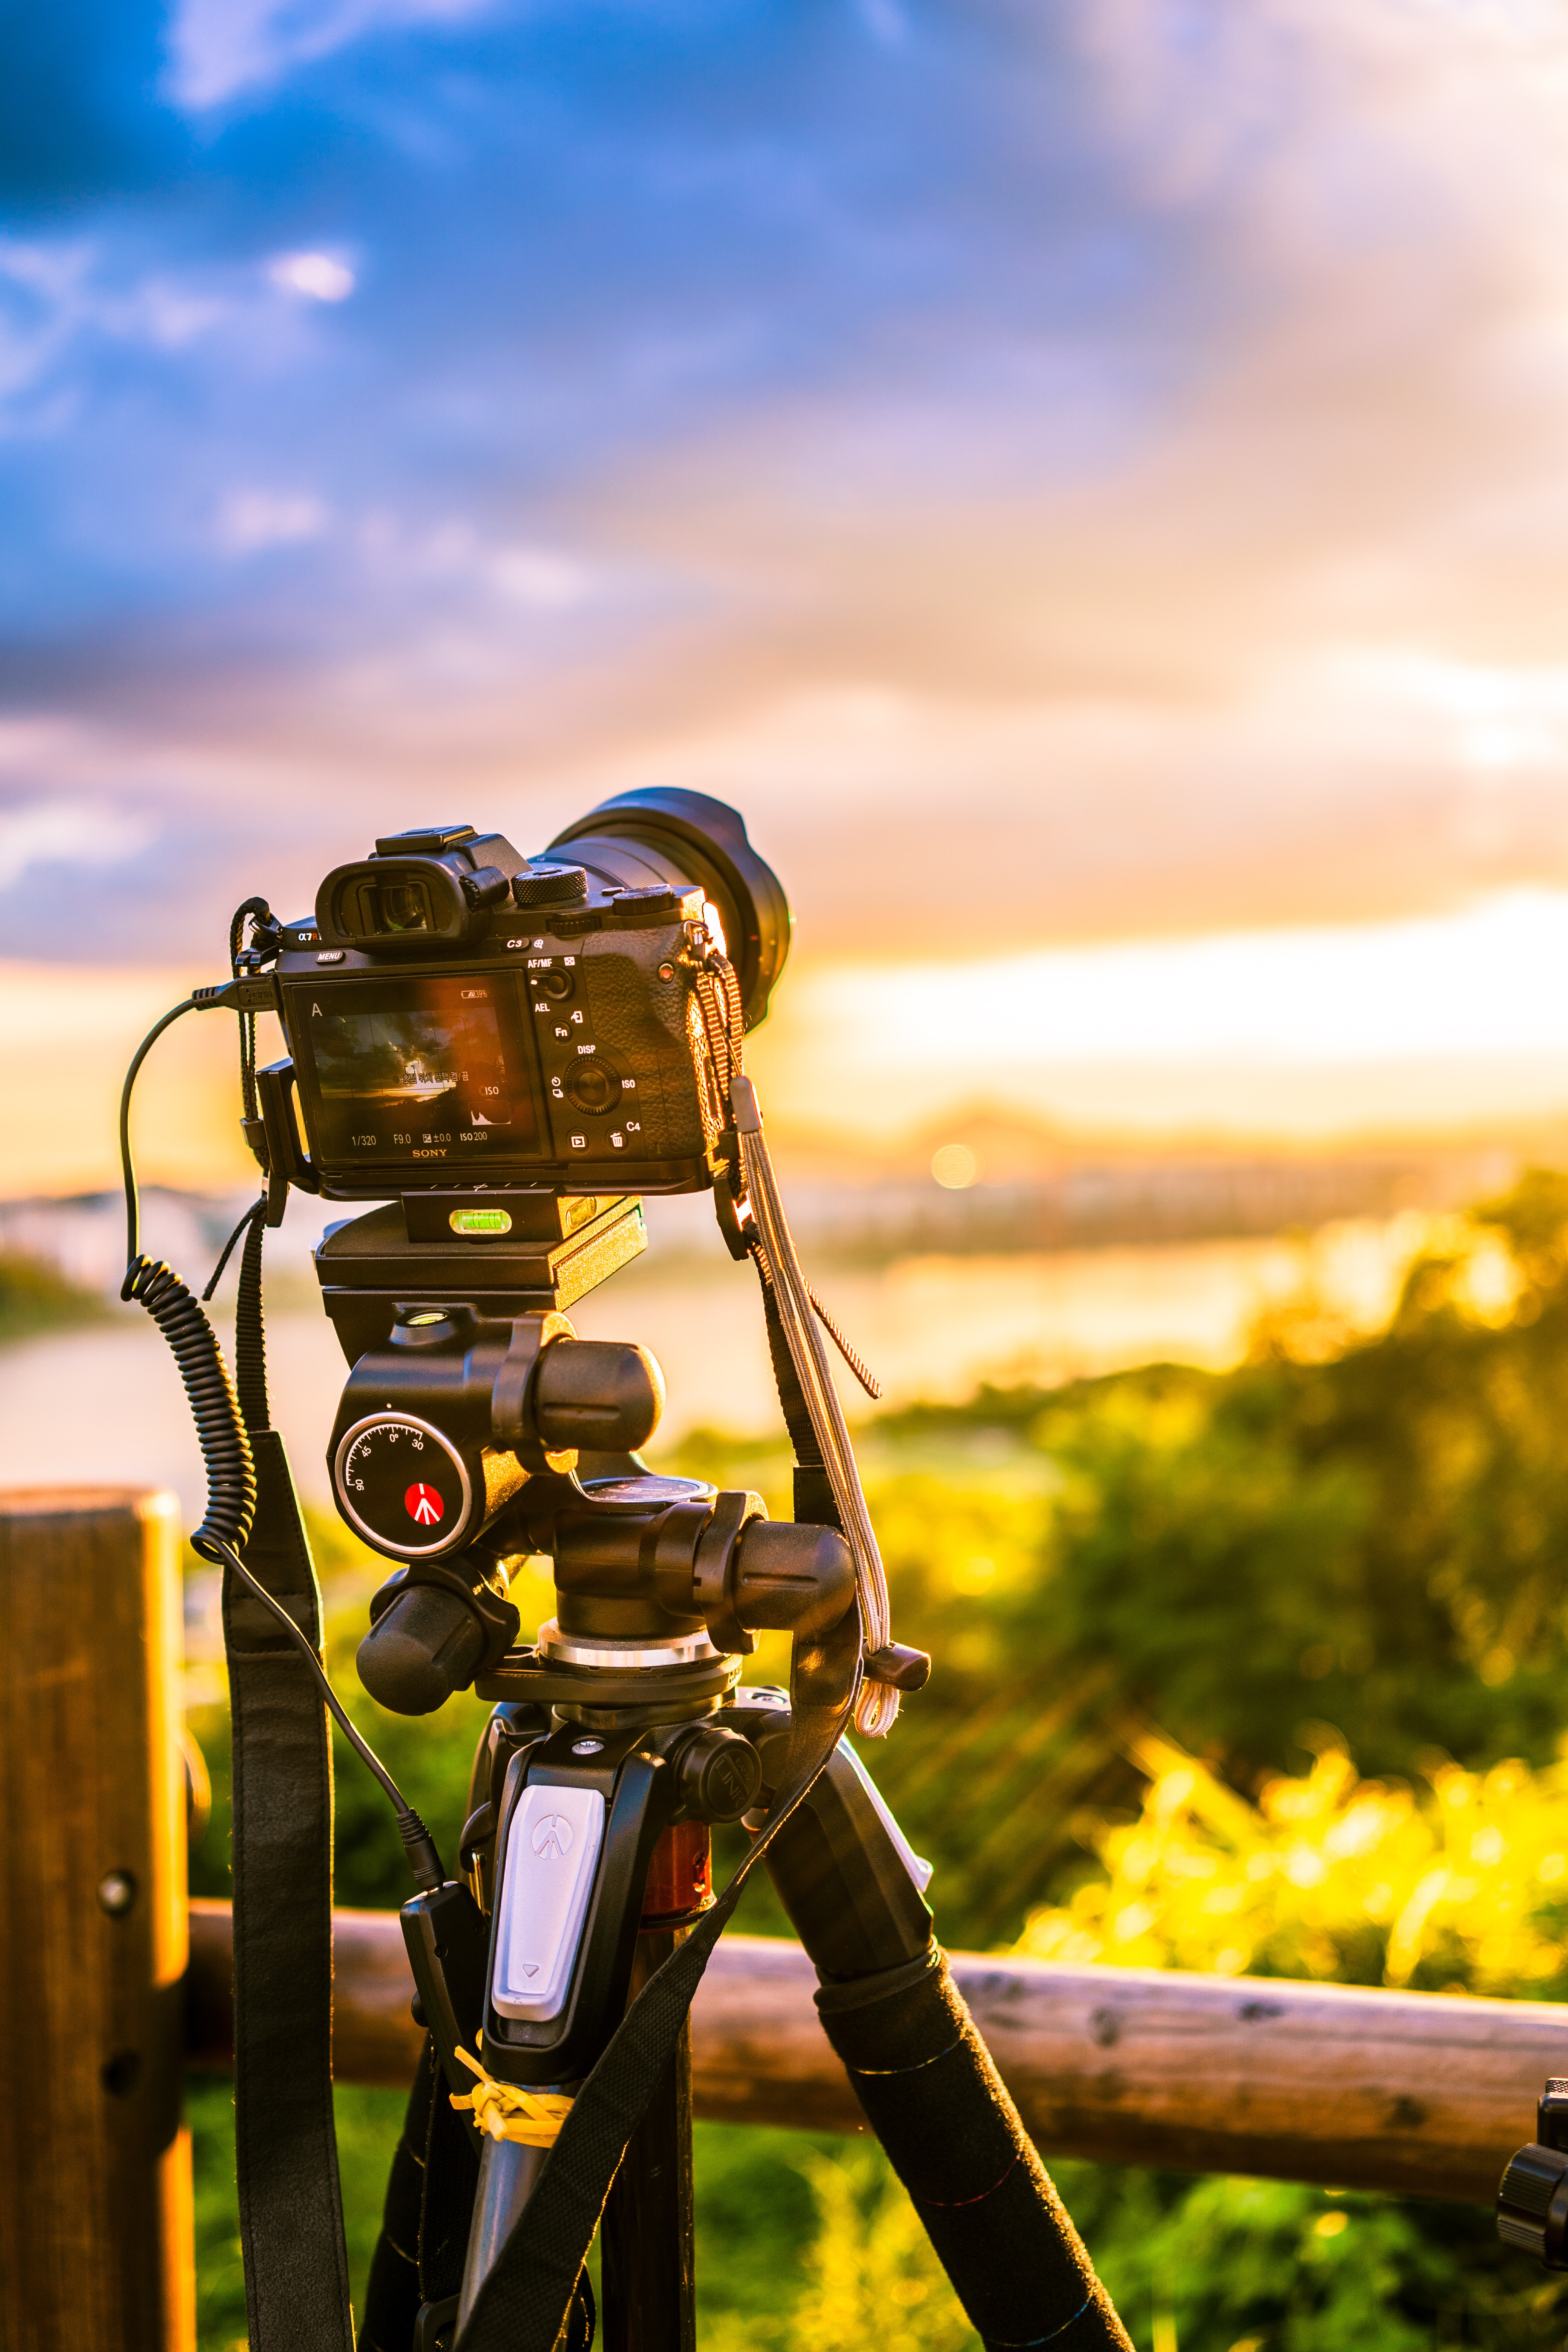
yellow, sky, bicycle handlebar, grass, photography, vehicle, sunlight, plant, cloud, bicycle, cameras optics